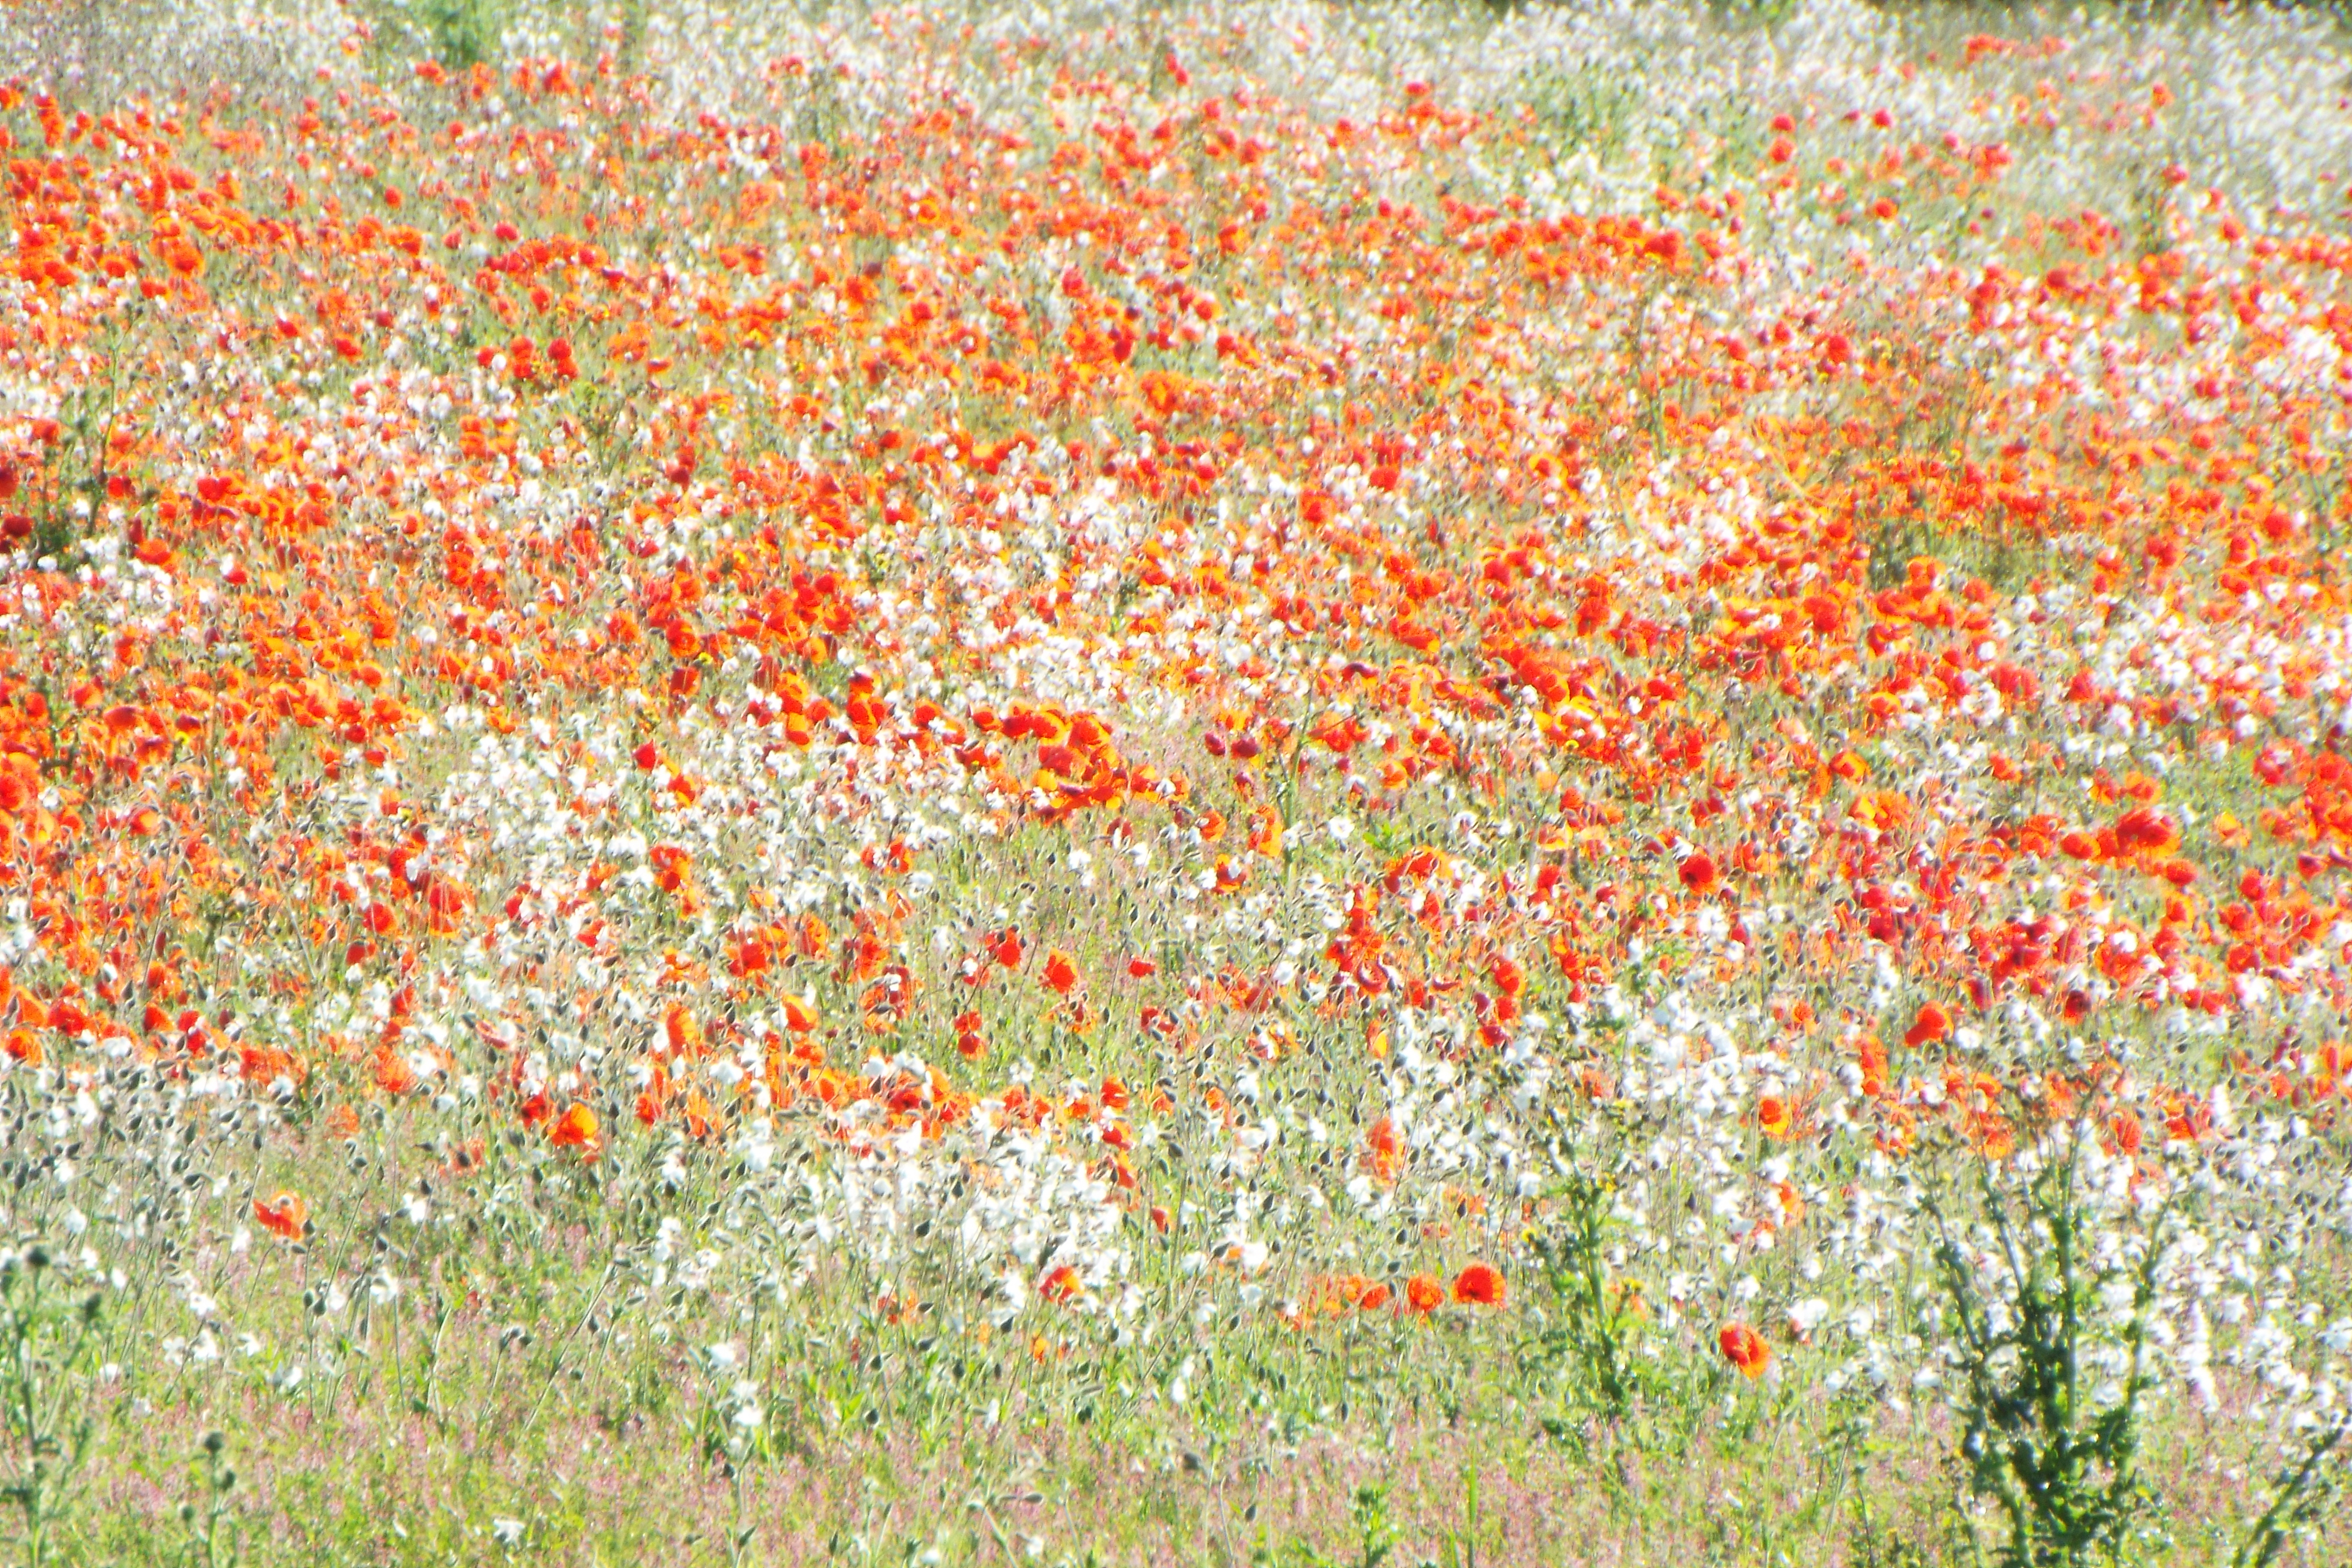
grass, plant, field, meadow, prairie, leaf, flower, autumn, flora, wild flower, wildflower, shrub, poppy, flowering plant, grass family, land plant